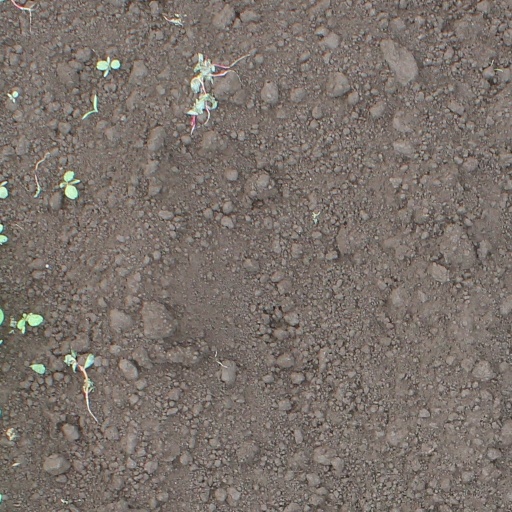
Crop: soybean